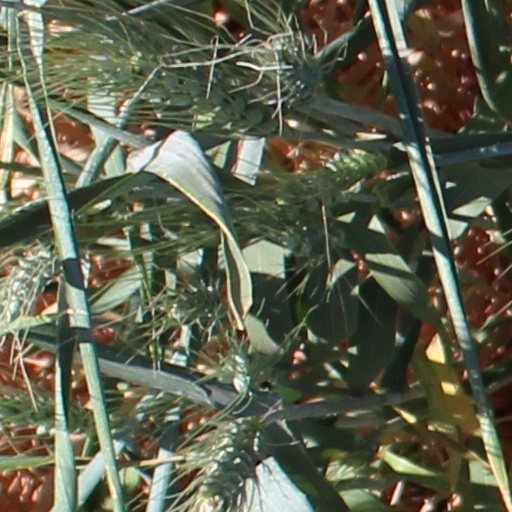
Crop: wheat